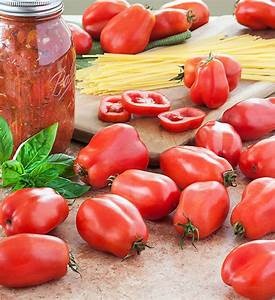
Label: tomato